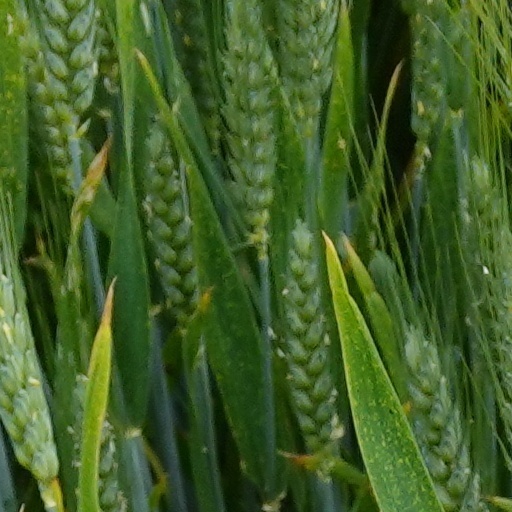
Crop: wheat